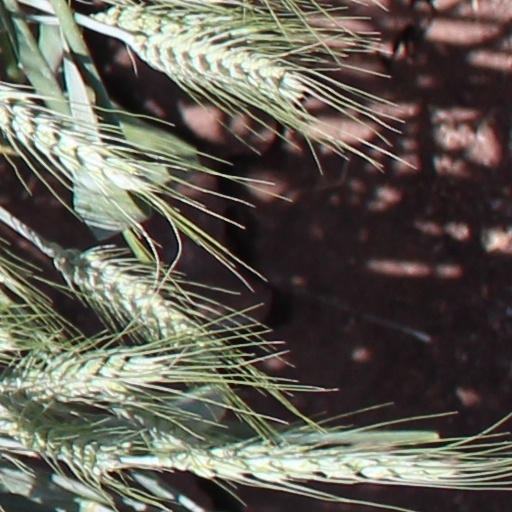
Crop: wheat